Battle of Wide Bay–Open Bay

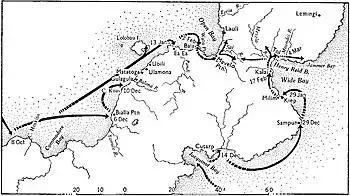
A map of Australian operations in central New Britain between October 1944 and March 1945.

In the first two months following the Australian take over, the Japanese sought to generate some momentum in their operations west of the Gazelle Peninsula, but a number of actions against Australian patrols forced them to withdraw east towards the peninsula. In mid-January 1945, the Australians exploited this withdrawal on the northern coast of New Britain, and the 36th Infantry Battalion advanced overland to Ea Ea, around the western edge of Open Bay, while a small element remained at Cape Hoskins to defend the airfield there. Between January and April 1945 a series of clashes followed and as Australian patrols came to dominate the coast around the bay, the Japanese fell back towards the Turiu River, to the north of the bay, where the swampy ground offered a series of natural obstacles. After advancing to Watu, in line with the western expanse of the bay, the Australians temporarily halted their advance.